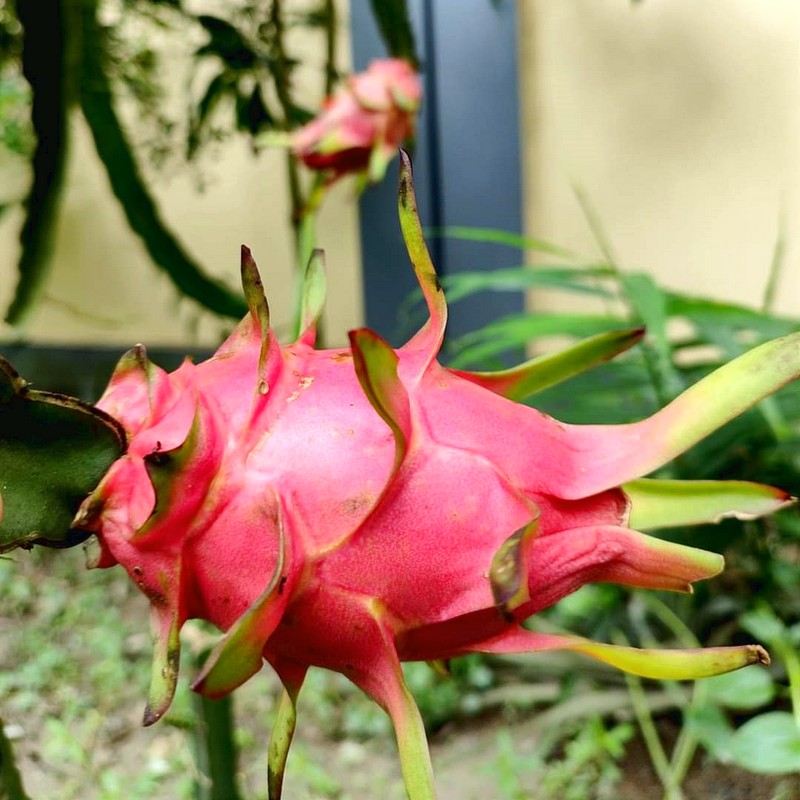
Label: Fresh Dragon Fruit